Operation Rainfall

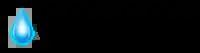
Current logo

Operation Rainfall, commonly known as oprainfall, was a video game-oriented fan campaign founded to promote the release of games not available in North America. Initially aimed at promoting the North American release of three games on the aging Wii home video game console only released in Japan and Europe, it later transitioned into a community blog dedicated to niche Japanese games and further fan campaigns aimed at the localization of Japan-exclusive games. From inception, its stated intention was to show publisher Nintendo the demand for the three chosen games.